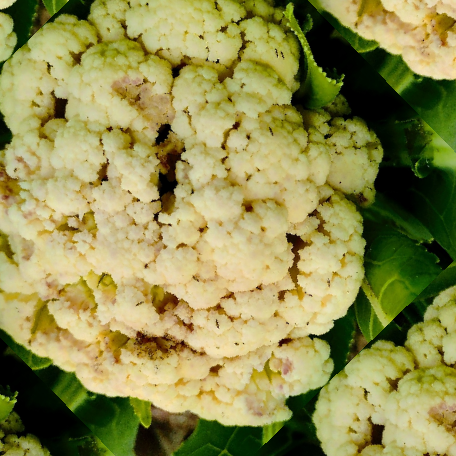
Label: Bacterial spot rot